Titanoboa

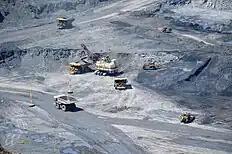
Example of a coal mine in Cerrejón in Colombia, where "Titanoboa" was found.

In 2002, during an expedition to the coal mines of Cerrejón in La Guajira launched by the University of Florida and Smithsonian Tropical Research Institute, large thoracic vertebrae and ribs were unearthed by the students Jonathon Bloch and Carlos Jaramillo. More fossils were unearthed over the course of the expedition, eventually totaling 186 fossils from 30 individuals. The expedition lasted until 2004, during which the fossils of "Titanoboa" were mistakenly labeled as those of crocodiles. These were found in association with other giant reptile fossils of turtles and crocodilians from the Cerrejón Formation, dating to the mid-late Paleocene epoch (around 60-58 mya), a period just after the Cretaceous–Paleogene extinction event. Before this discovery, few fossils of Paleocene-epoch vertebrates had been found in ancient tropical environments of South America. The fossils were then transported to the Florida Museum of Natural History, where they were studied and described by an international team of Canadian, American, and Panamanian scientists in 2009 led by Jason J. Head of the University of Toronto. The snake elements were described as those of a novel, giant boid snake that they named "Titanoboa cerrejonensis". The genus name derives from the Greek word "Titan" in addition to "Boa," the type genus of the family Boidae. The species name is a reference to the Cerrejón region it is known from. The designated holotype is a single dorsal vertebra cataloged as UF/IGM 1, which is used by Head "et al." (2009) to complete the initial size estimates of "T. cerrejonensis".